Petersberg Citadel

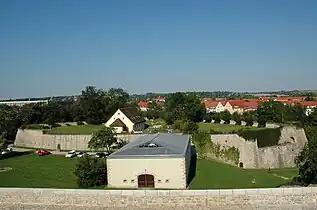
Caponier I, built 1824/25, between the citadel wall and Ravelin Anselm

When the Prussians took back the citadel in 1814, they began a new building phase which lasted until 1868. They wanted to make the fortress "bomb proof", and resilient to the strength of the latest weapons. During this period they built the Defence Barracks, the fortress bakery, wells, latrines, and caponiers. A caponier is part of a fortification built in a ditch to provided covered defence to the ditch and/or access to outer parts of the fort.